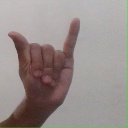
अक्षर: य